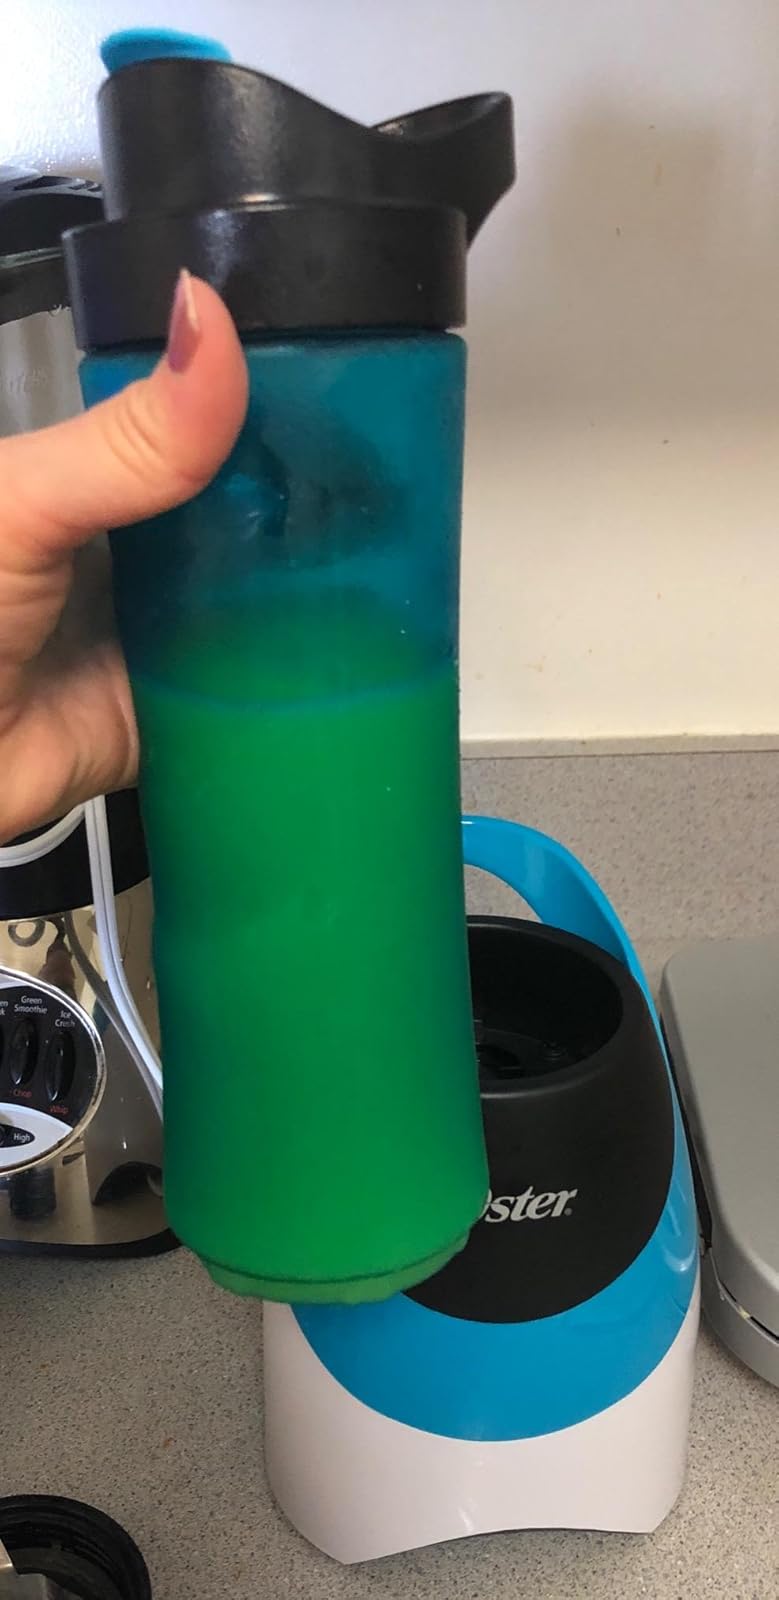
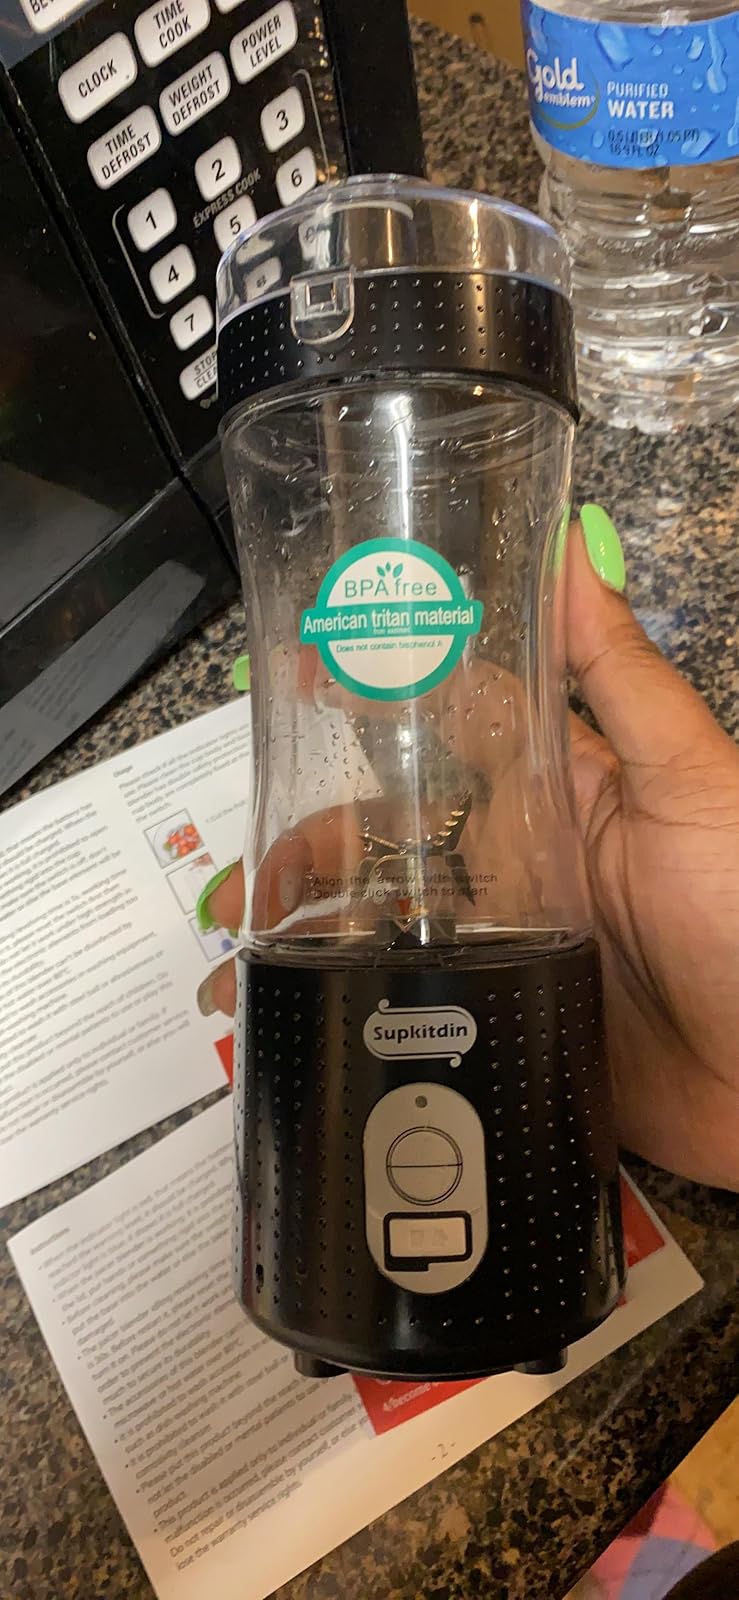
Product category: items_blender
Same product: no